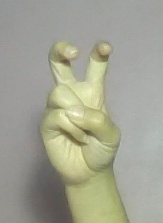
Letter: toot